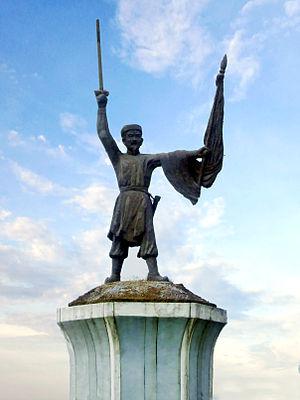
L'histoire du Viêt Nam se confond avec celle des peuples du pays portant aujourd'hui ce nom, et notamment avec celle du peuple Kinh, qui en constitue le groupe ethnique dominant.